KXNT (AM)

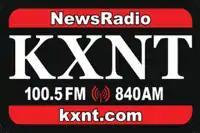
Logo during simulcast on 100.5 FM

KXNT signed on the air in 1986 with the call letters KVEG, airing a talk and middle of the road music (MOR) format. It was owned by the Roberts Communications Corp.